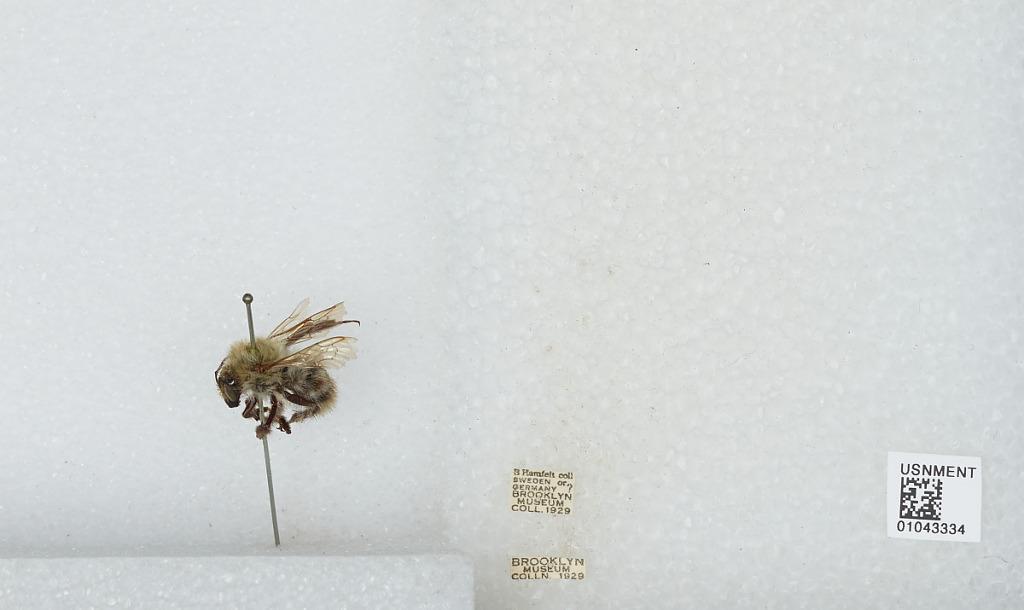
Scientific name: Bombus sp.
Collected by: B. Hamfelt
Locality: Sweden or Germany